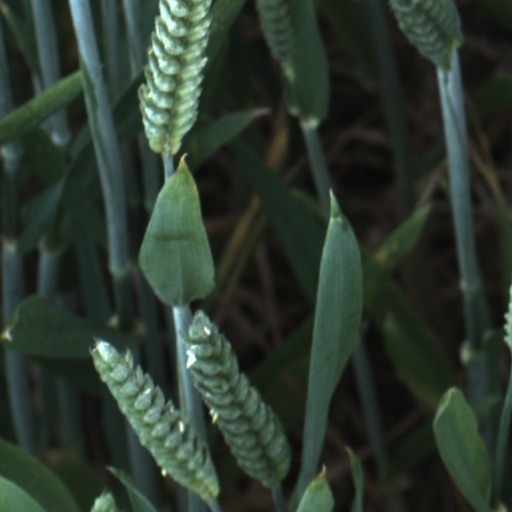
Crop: wheat